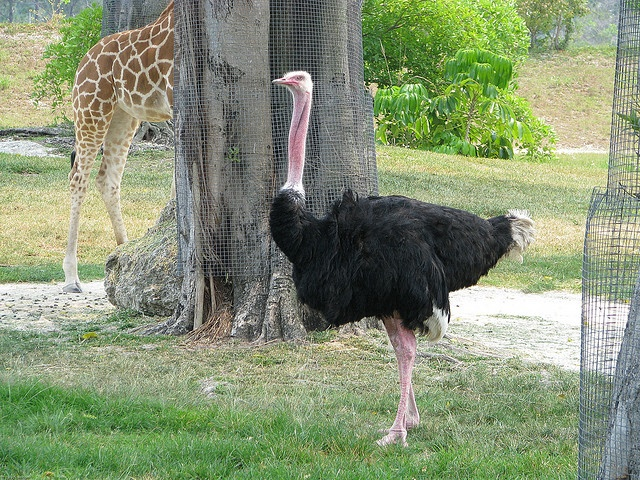
An ostrich and a giraffe in a grass and tree enclosure.
An ostrich and a giraffe are standing in the grass.
The Giraffe is playing hide and seek with an Ostrich.
Ostrich in enclosed area next to a giraffe.
There is an ostrich and a giraffe in the photo.